Messerschmitt Me 262 variants

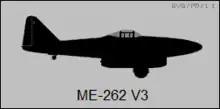
Me 262 V3

Messerschmitt began work on a single-seat jet-powered fighter before the start of World War II. The initial design was known as "Projekt" 1070 (P.1070). A twin-engined straight-wing design, the P.1070 was canceled in favor of the similar P.65. The P.65 was designed with a straight wing, similar to the P.1070, as well as an unswept vertical stabilizer. The prototypes were to be powered by two BMW 003 (P.3302) turbojet engines, while production aircraft would have had two BMW P.3304 engines. Messerschmitt later redesigned the P.65 with swept wings and tail surfaces as the P.1065, which was to have conventional landing gear and be armed with three MG 151 cannons with 250 rounds each. As of July 1940, the RLM ordered 20 prototypes of the P.1065 and planned to take delivery of the first aircraft by September of that year. However, delays with the BMW 003 engines meant that no P.1065 prototypes had been built by the end of the year.